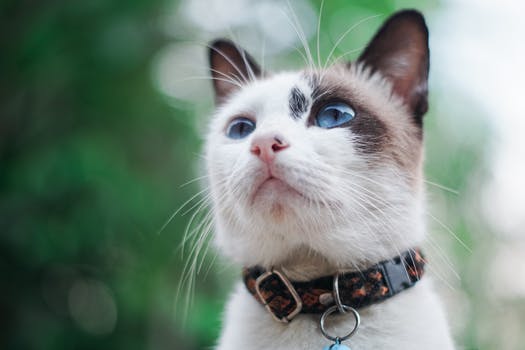
Label: No Watermark